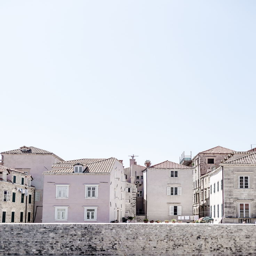
person loved exploring the old city and its little winding streets , polished and worn by time and sea .